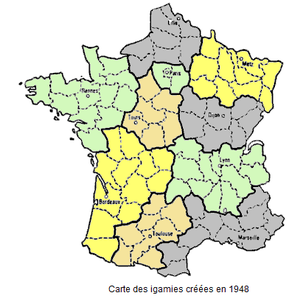
Carte des Igamies de 1948
Les inspecteurs généraux de l'administration en mission extraordinaire étaient entre 1948 et 1964 des hauts fonctionnaires français de l'Inspection générale de l'administration, prédécesseurs des préfets de région.
La région Lorraine est une ancienne région administrative du nord-est de la France, ayant changé plusieurs fois de statut entre sa date de création en 1956 et 1982. Le 1ᵉʳ janvier 2016, elle a fusionné avec les régions Alsace et Champagne-Ardenne pour former la région Grand Est.
Robert Henry Hirsch est un résistant et haut fonctionnaire français.